Clyde Wright

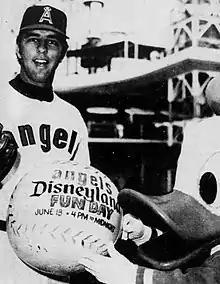
Wright in a 1972 Disneyland promotion

Clyde Wright (born February 20, 1941), nicknamed "Skeeter", is an American former professional baseball player. A left-handed pitcher, he played all or part of ten seasons in Major League Baseball for the California Angels (1966–73), Milwaukee Brewers (1974) and Texas Rangers (1975). He also pitched three seasons in Japan for the Yomiuri Giants (1976–78). He is the father of Jaret Wright. He is a member of the National Association of Intercollegiate Athletics (NAIA) Hall of Fame.